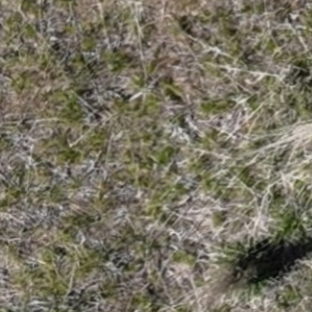
Month: may